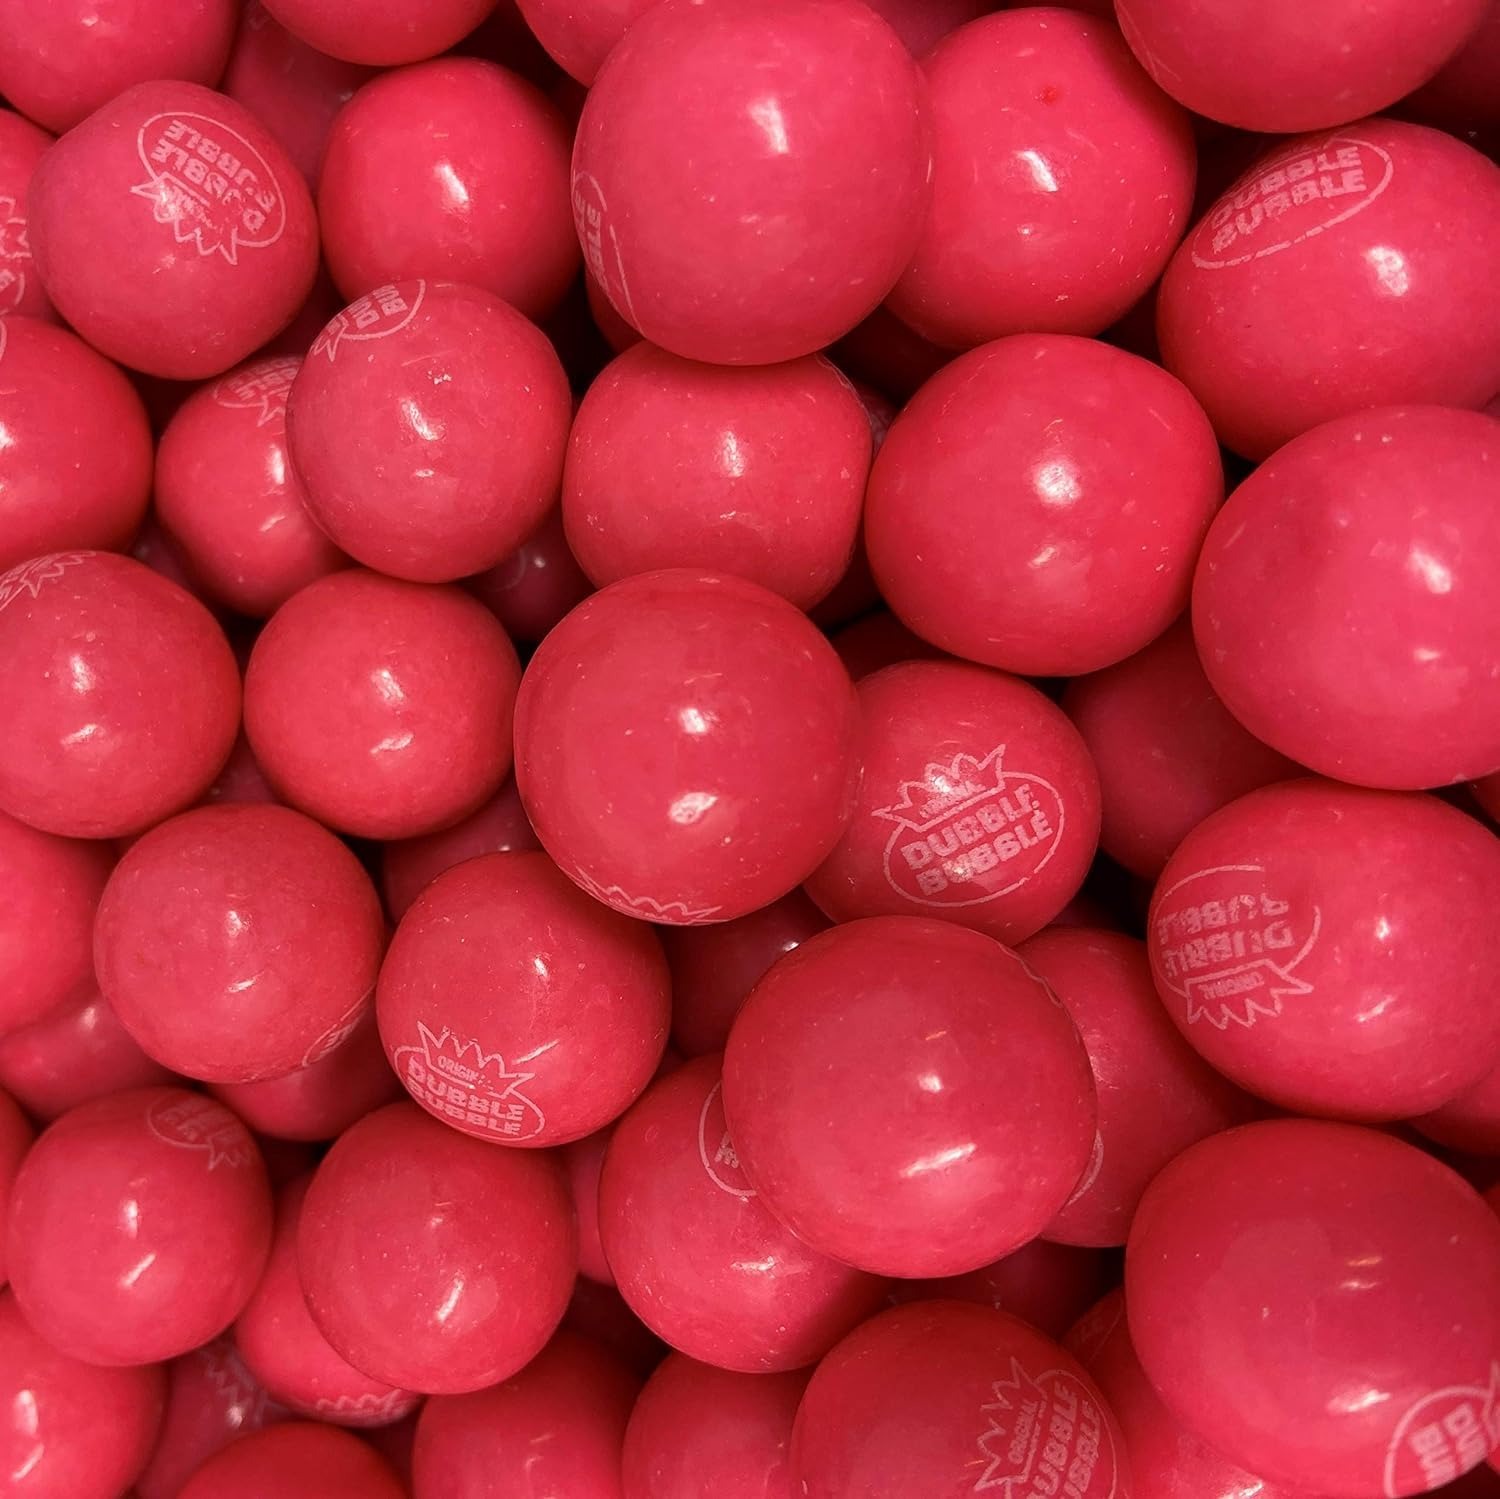
Item Name: Candy Retailer Pink Lemonade Gumballs 1 Lb
Bullet Point 1: These 1 inch pink lemonade gumballs are like drinking a cool glass on a hot summers day!
Bullet Point 2: Great to display in a candy dish, bubble gum machine, parties, or just to chew!
Bullet Point 3: Delivered in a Candy Retailer Sealed and Resealable Stand Up Pouch With Ingredients, Nutrition, and Expiration Dated Label.
Bullet Point 4: Packaged in USA by Candy Retailer.
Product Description: These 1 inch pink lemonade gumballs are like drinking a cool glass on a hot summers day! Great to display in a candy dish, bubble gum machine, parties, or just to chew! Delivered in a Candy Retailer Sealed and Resealable Stand Up Pouch With Ingredients, Nutrition, and Expiration Dated Label. Packaged in USA by Candy Retailer.
Value: 16.0
Unit: Ounce

Price: 14.9